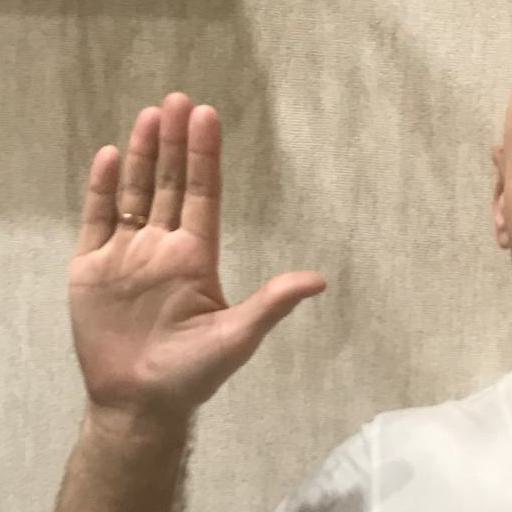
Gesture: stop